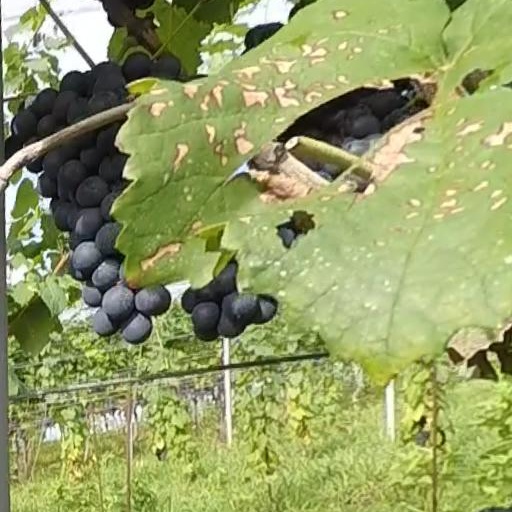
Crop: grape